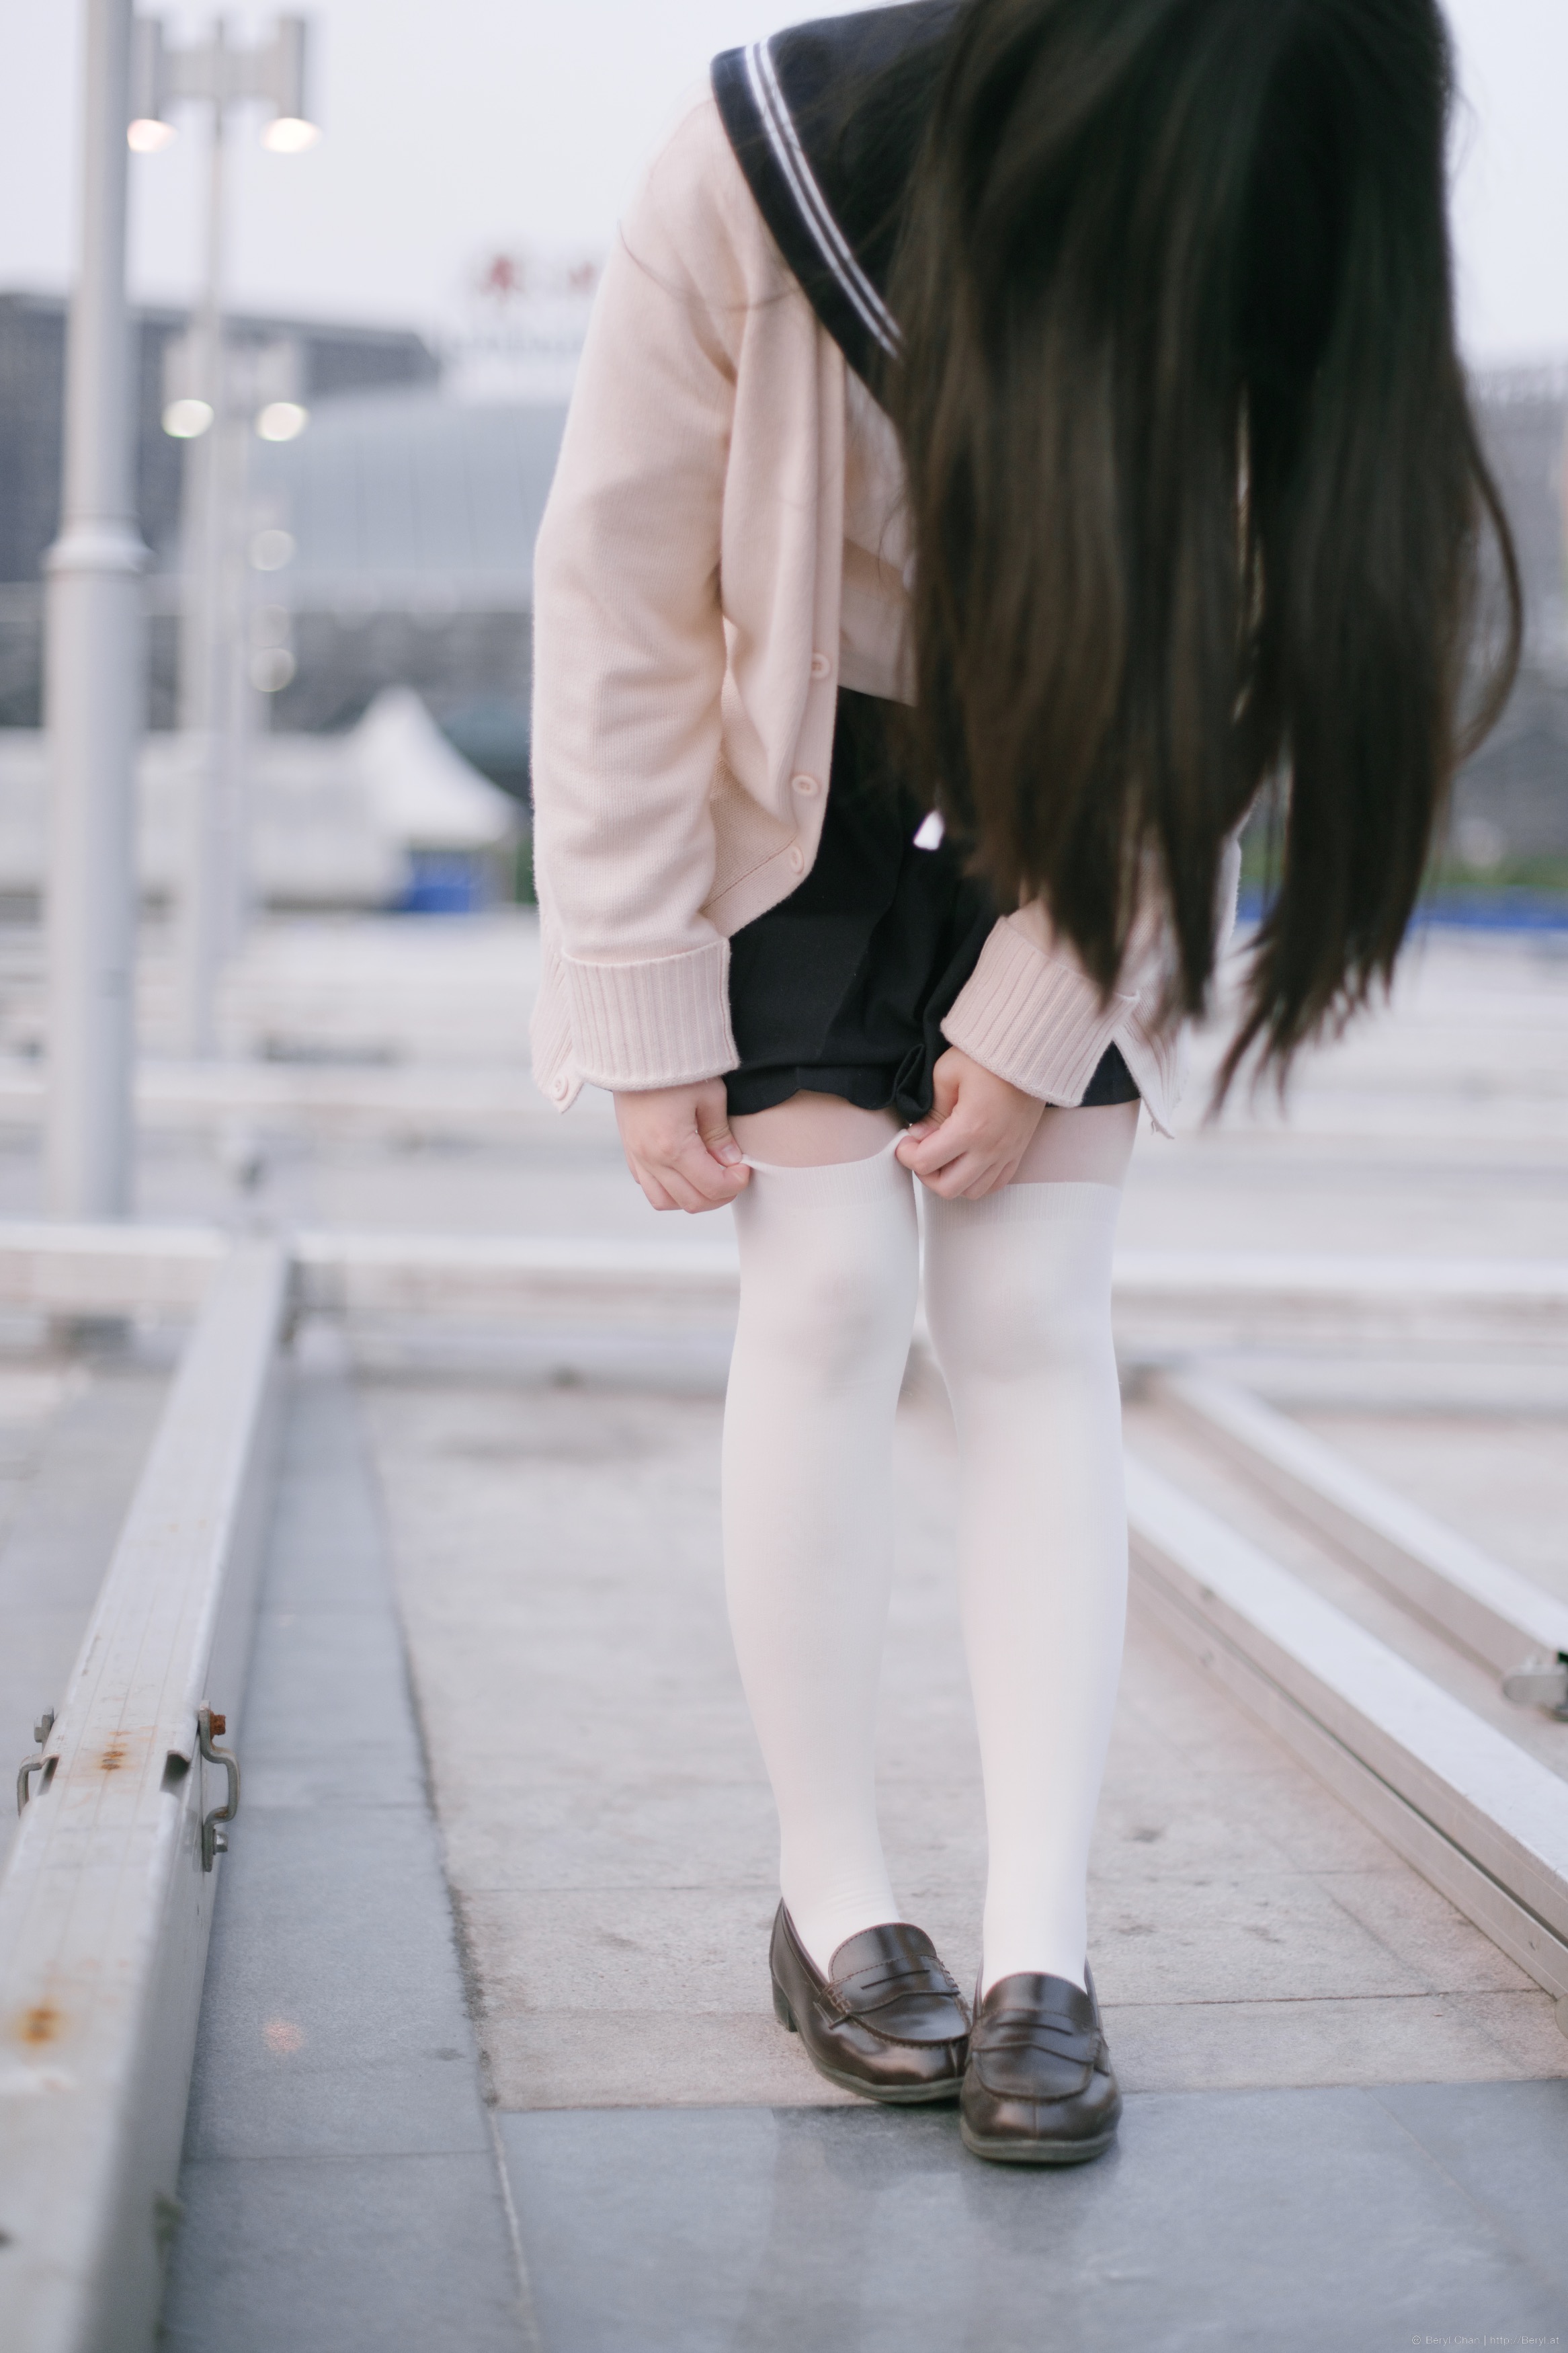
girl, white, leather, cute, leg, model, spring, clean, fashion, clothing, jacket, outerwear, season, hairstyle, denim, textile, shoes, legs, bright, footwear, faceless, uniform, school, skirt, socks, tights, kneehighsocks, kneesocks, pantyhose, afsnikkor50mmf14g, schoolgirl, sailoruniform, kneehigh, dressing, photo shoot